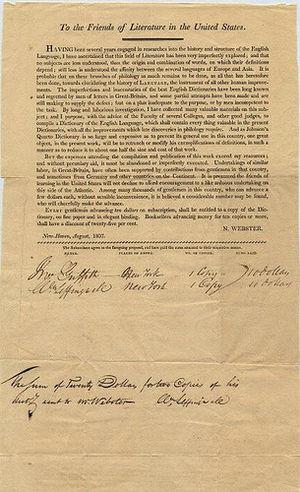
Noah Webster, né le 16 octobre 1758 à West Hartford et mort le 28 mai 1843 à New Haven, est un lexicographe, réformateur orthographique d'anglais américain, journaliste, écrivain et éditeur américain.